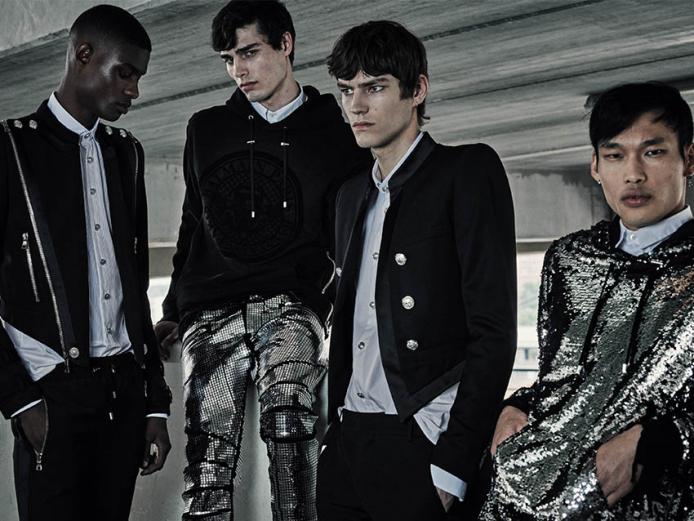
Gender: men